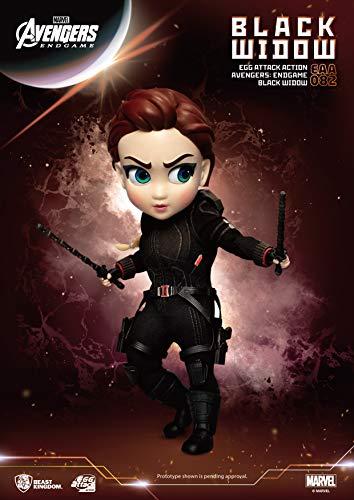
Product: Beast Kingdom Avengers Endgame: Black Widow EAA-082 Egg Attack Action Figure
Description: Includes weapon accessories.
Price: $69.73
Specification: ProductDimensions:3x2x6inches|ItemWeight:12.8ounces|ShippingWeight:12.8ounces(Viewshippingratesandpolicies)|ASIN:B07QWB9GB2|Itemmodelnumber:EAA-082|Manufacturerrecommendedage:15yearsandup